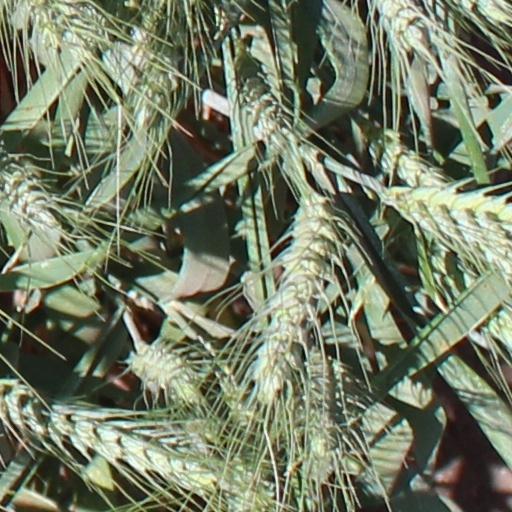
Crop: wheat